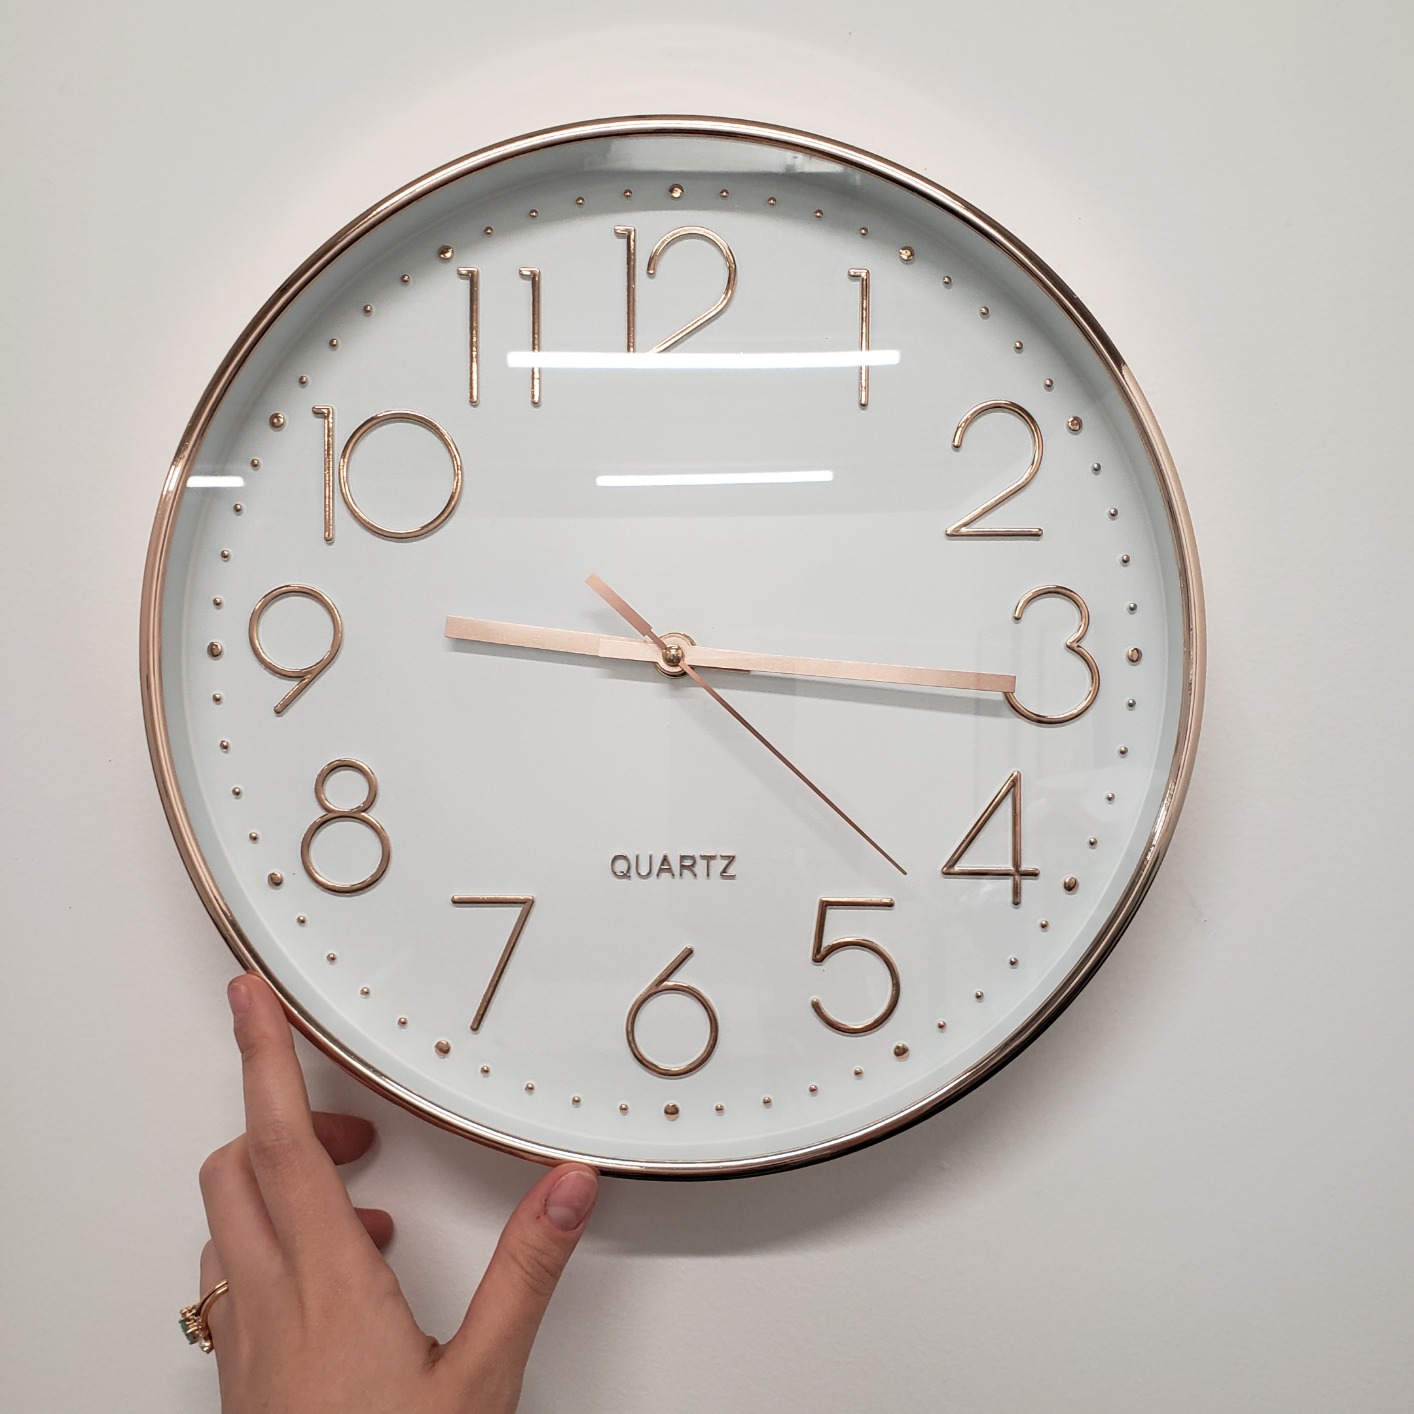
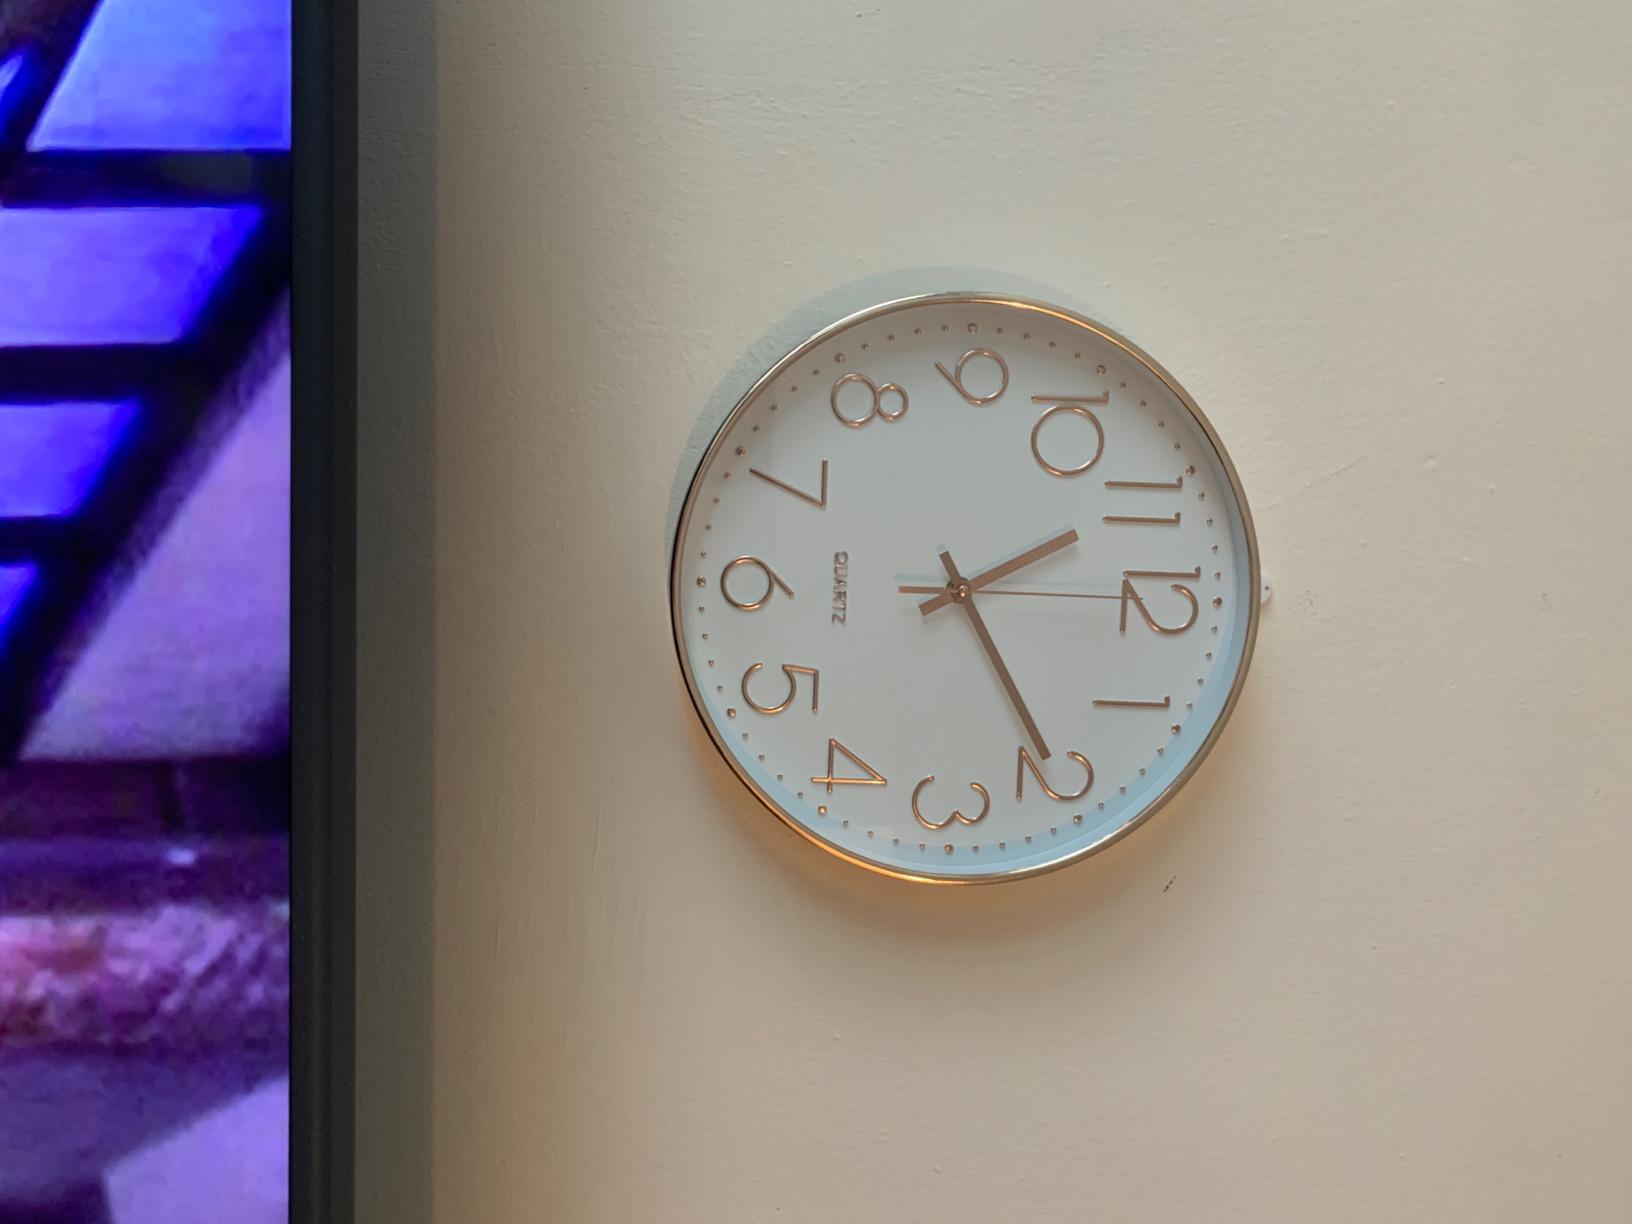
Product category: clock
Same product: yes